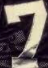
Number: 7